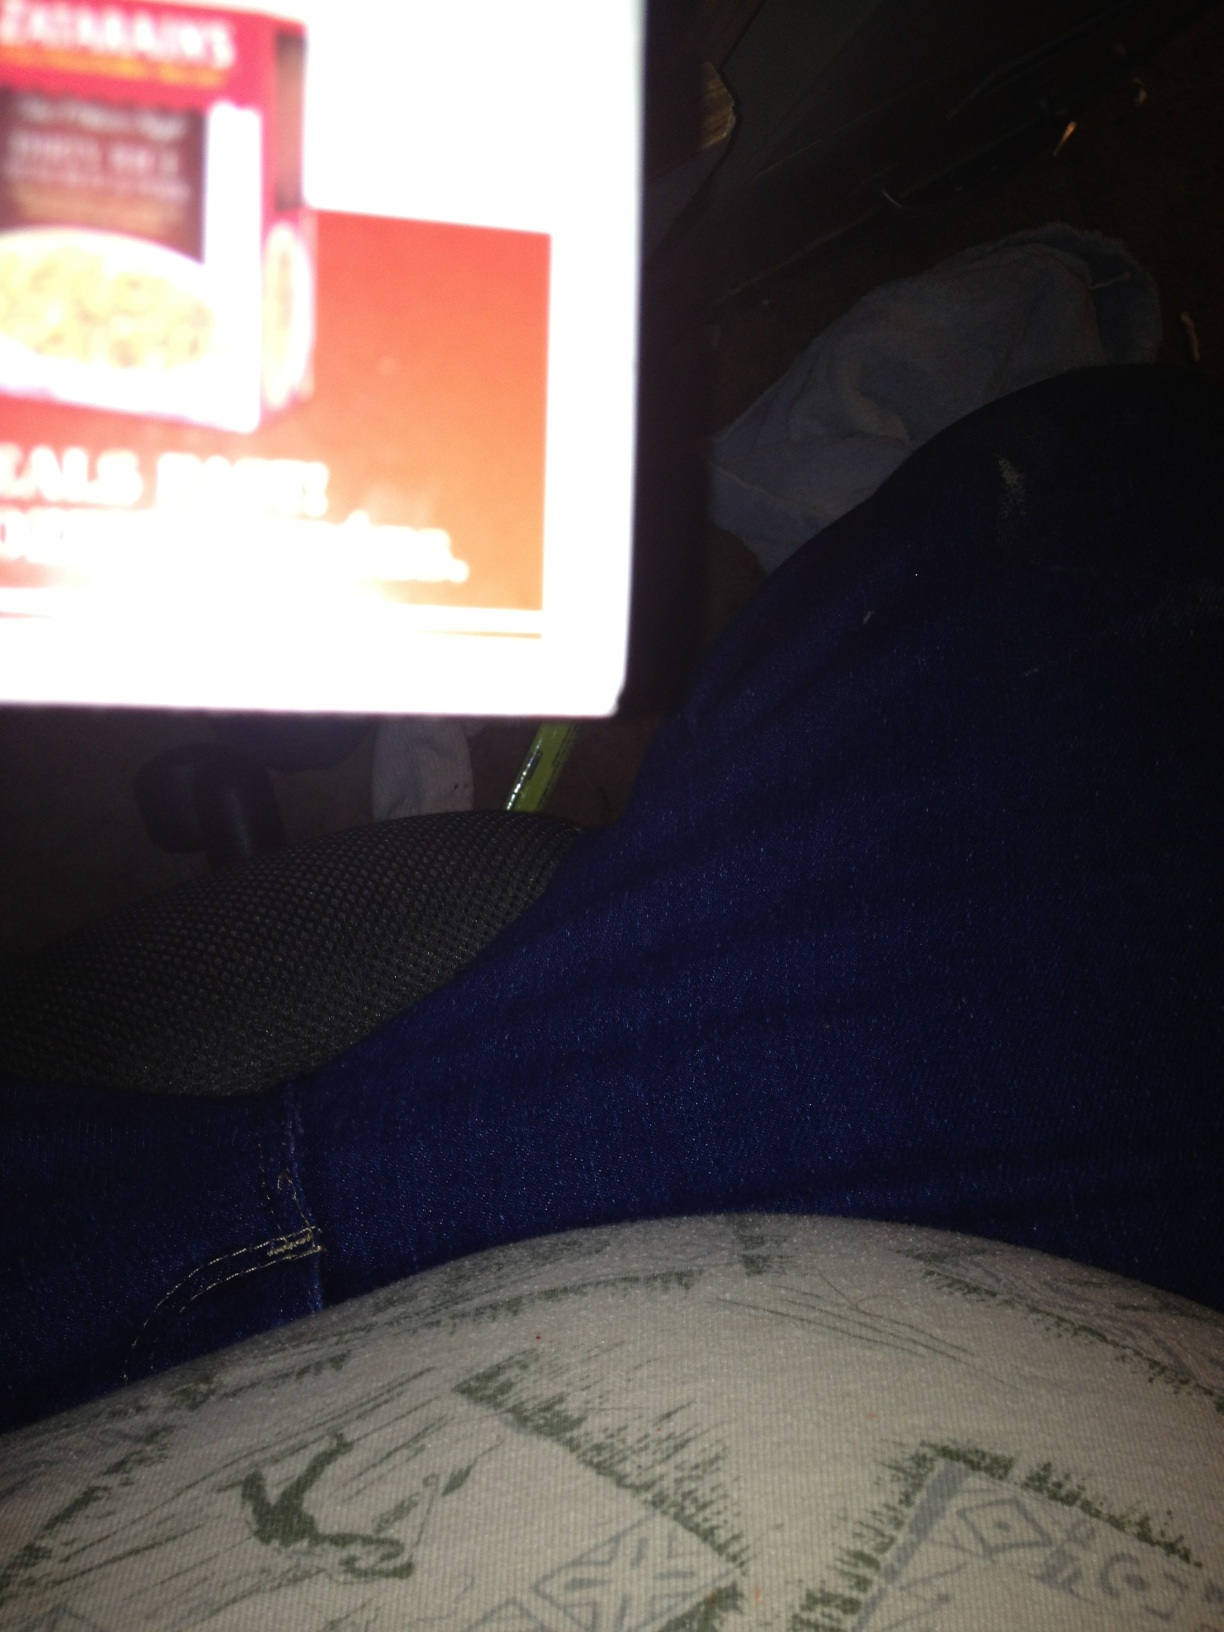Question: Can you tell me the sodium content level of this box of food?
Answer: unanswerable